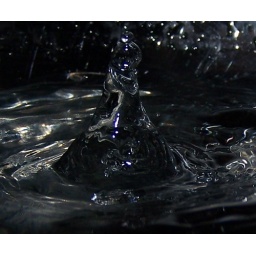
Just some water in a bowl